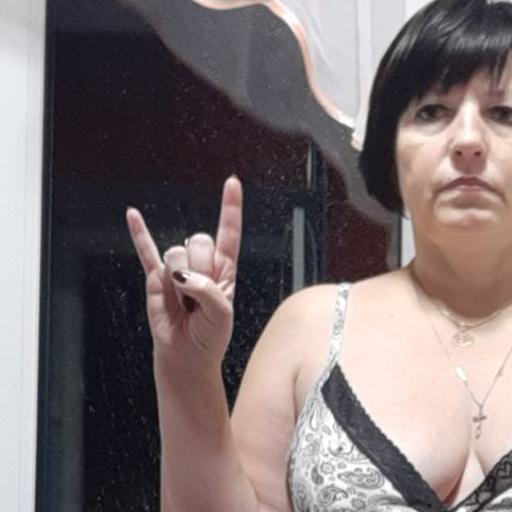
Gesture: rock